Doineann

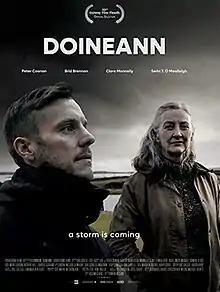
Poster

Doineann ("stormy weather") is a 2021 Northern Irish drama film in the Irish language, directed by Damian McCann.